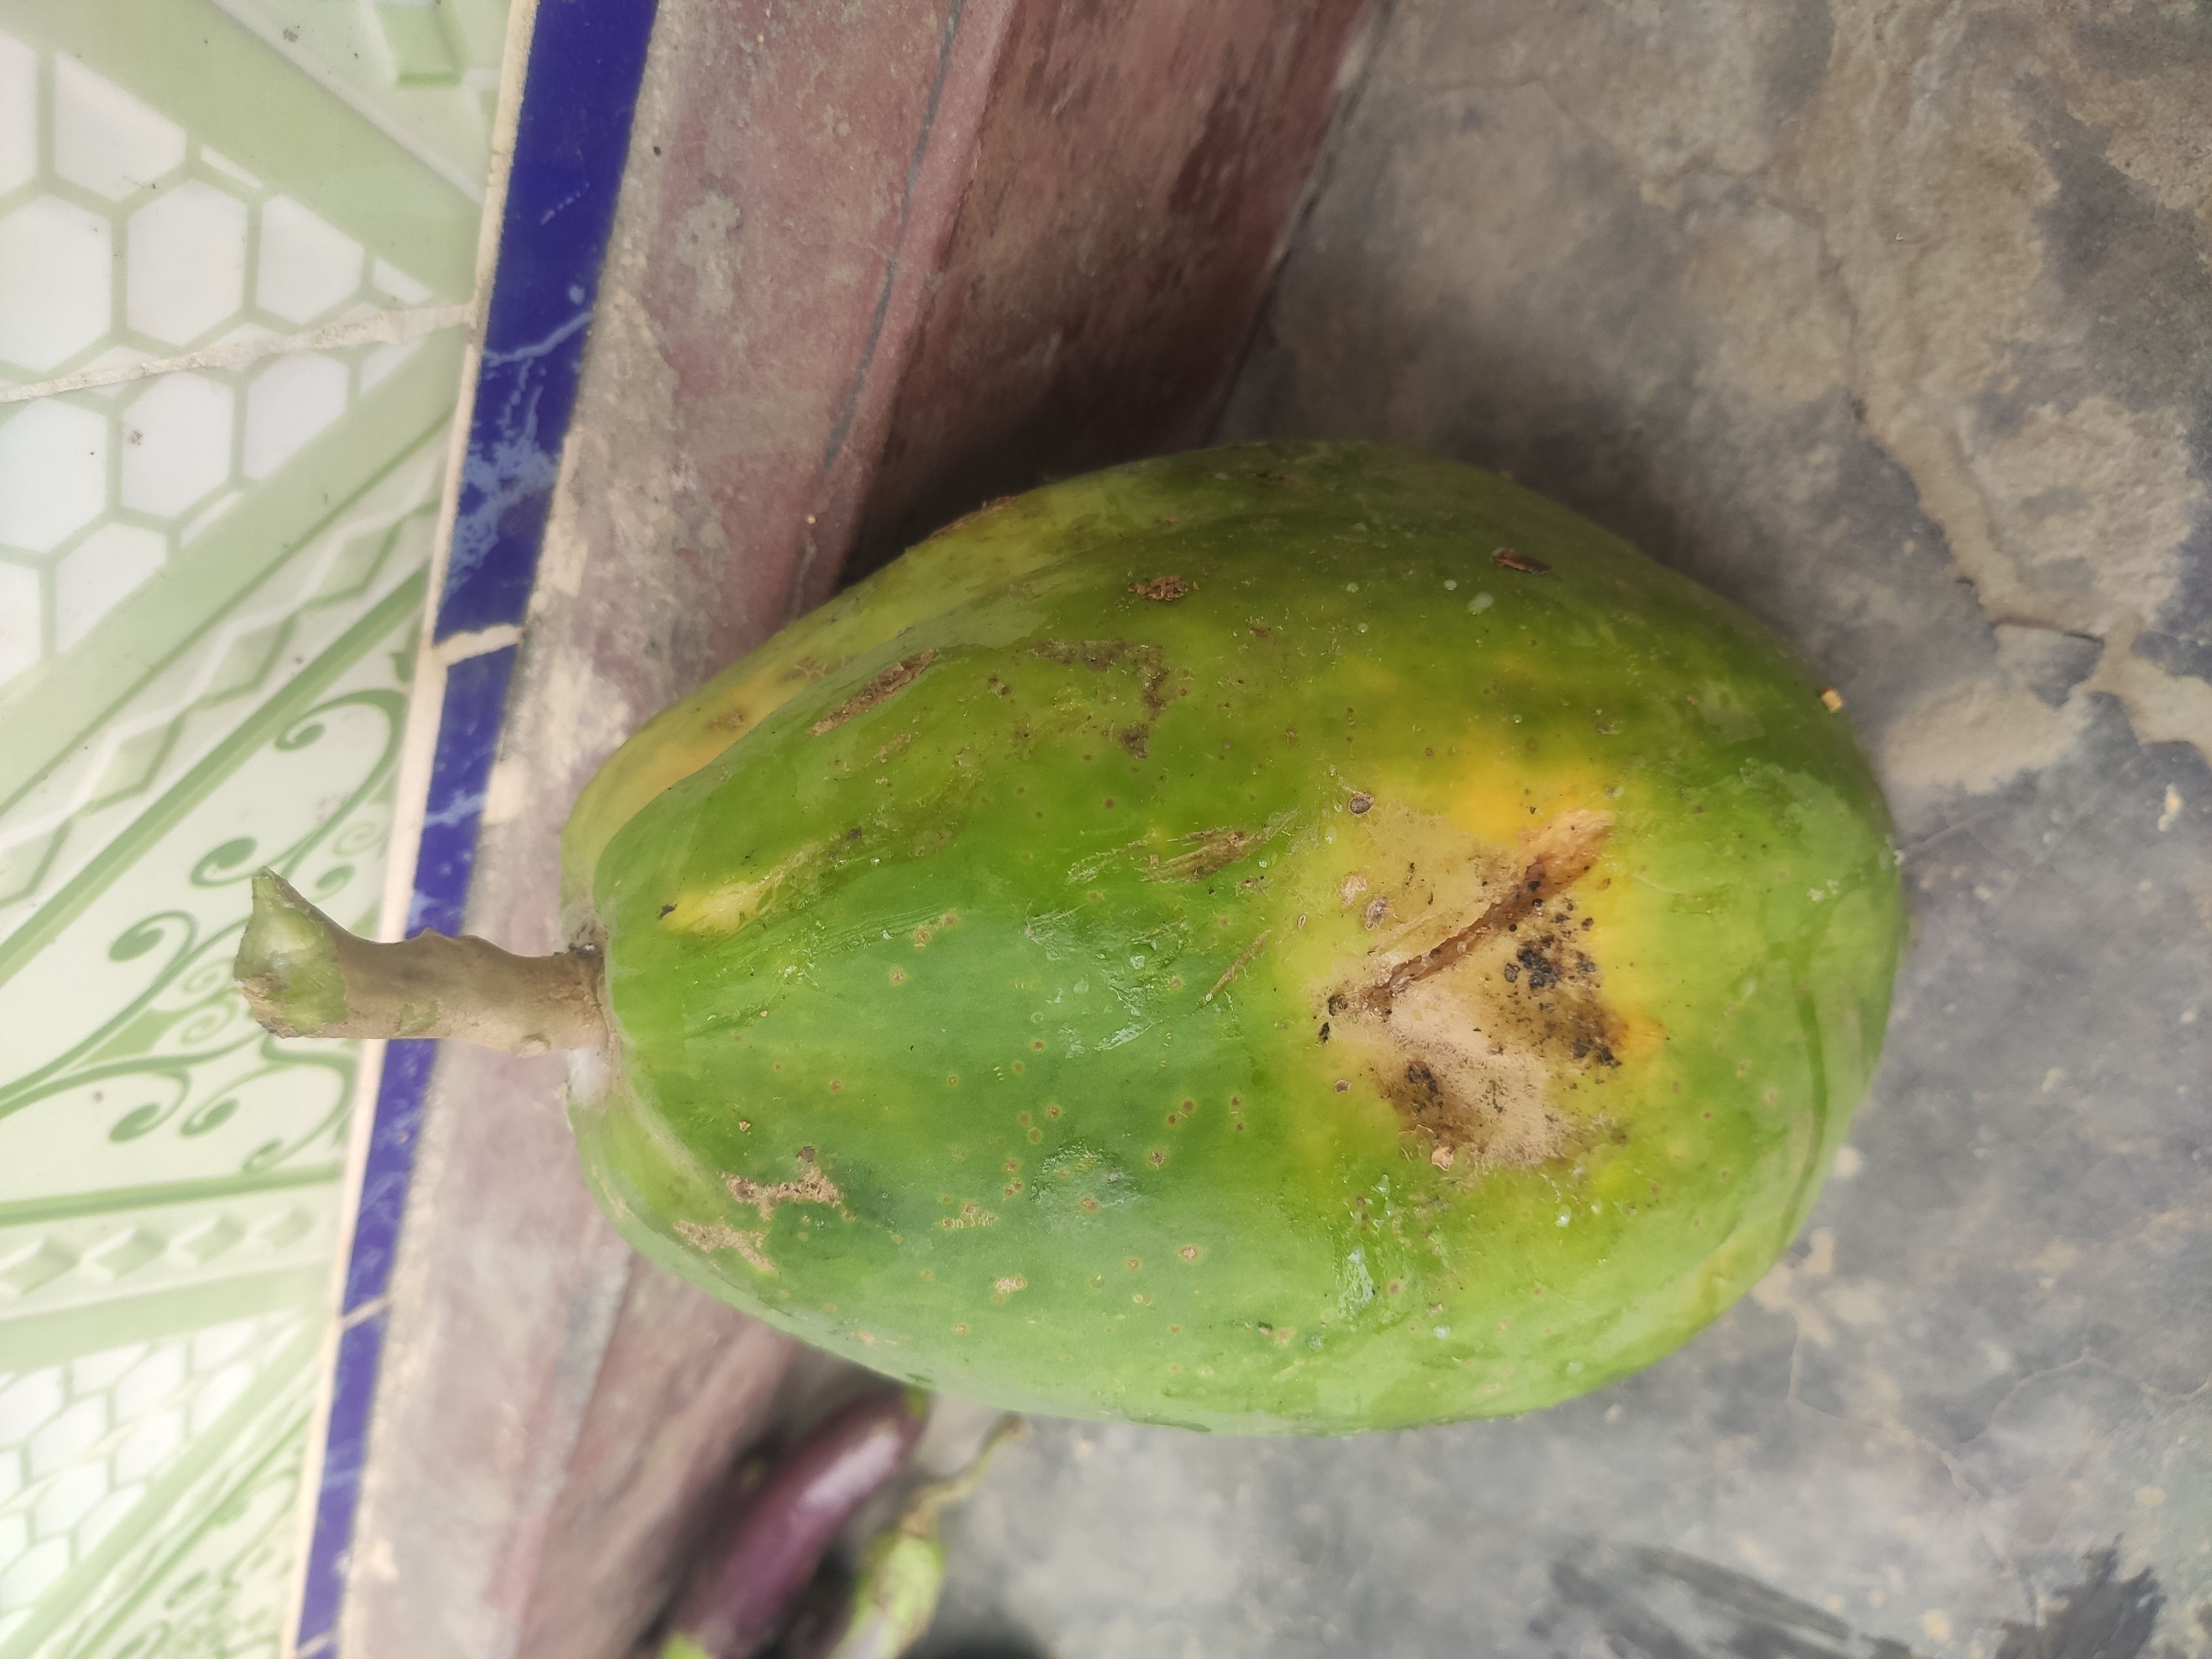
Fruit: papayas
Grade: 2nd-grade